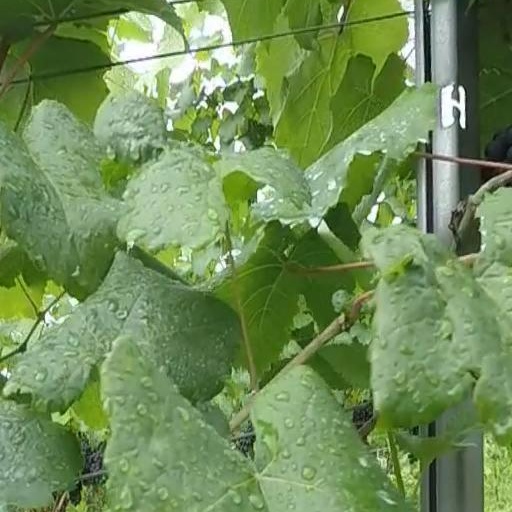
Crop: grape